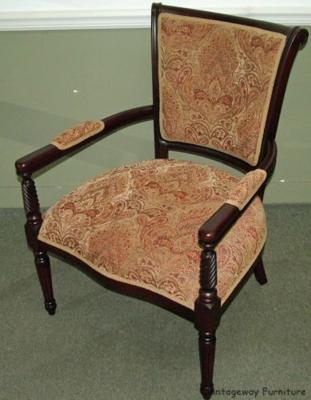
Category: chair